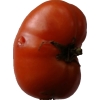
Label: tomato